Bumblebee

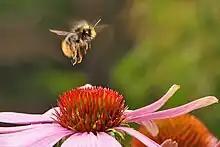
A bumblebee landing on a purple flower

In 2006, the bumblebee researcher Dave Goulson founded a registered charity, the Bumblebee Conservation Trust, to prevent the extinction "of any of the UK's bumblebees." In 2009 and 2010, the Trust attempted to reintroduce the short-haired bumblebee, "Bombus subterraneus", which had become extinct in Britain, from the British-derived populations surviving in New Zealand from their introduction there a century earlier. From 2011, the Trust, in partnership with Natural England, Hymettus and the RSPB, has reintroduced short-haired bumblebee queens from Skåne in southern Sweden to restored flower-rich meadows at Dungeness in Kent. The queens were checked for mites and American foulbrood disease. Agri-environment schemes spread across the neighbouring area of Romney Marsh have been set up to provide over 800 hectares of additional flower-rich habitat for the bees. By the summer of 2013, workers of the species were found near the release zone, proving that nests had been established. The restored habitat has produced a revival in at least five "Schedule 41 priority" species: the ruderal bumblebee, "Bombus ruderatus"; the red-shanked carder bee, "Bombus ruderarius"; the shrill carder bee, "Bombus sylvarum"; the brown-banded carder bee, "Bombus humilis" and the moss carder bee, "Bombus muscorum".